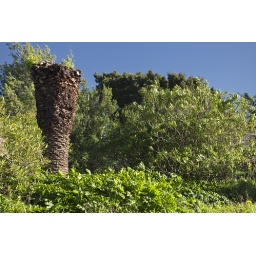
Perfect example of what remains after a palm tree is attacked by the larva of the red palm weevil or Rhynchophorus ferrugineus